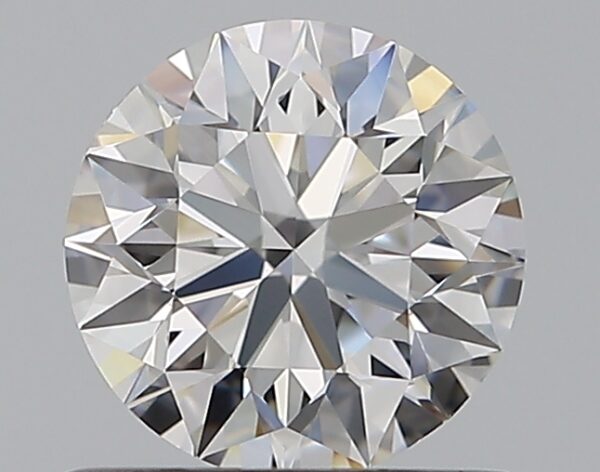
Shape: round
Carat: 0.7
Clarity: VVS2
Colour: E
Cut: EX
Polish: EX
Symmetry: EX
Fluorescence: N
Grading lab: GIA
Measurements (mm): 5.61 x 5.65 x 3.56